N8 road (Ireland)

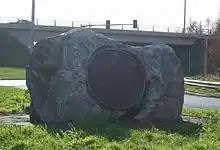
Commemorative plaque marking the opening of the Glanmire Bypass in 1992, located at the Dunkettle Interchange, Cork.

Junction 19 on the N7 route (M7 motorway from Naas to past Portlaoise) at Aghaboe marks the start of the N8 (see thumbnails). From here it proceeds southwards, passing under the R434 and R433 roads until it runs parallel to the single-carriageway R639 road, bypassing Abbeyleix, Durrow, Cullahill, Johnstown, Urlingford, Littleton, Horse and Jockey, Cashel, New Inn, Cahir, Skeheenarinky, Kilbeheny, Mitchelstown, Kilworth Mountain, Fermoy, Rathcormac, Watergrasshill and Glanmire. Originally the N8 route passed through all of these towns as a single carriageway however a series of projects as part of the transport 21 road infrastructural project saw all of these towns bypassed and the route replaced with motorway. The M8 motorway ends at the Dunkettle interchange however the N8 route continues into Cork city centre as the "Lower Glanmire Road", "Water Street", "Horgan's Quay", "Penrose Quay", "Brian Boru Bridge" and "Merchant's Quay" (and the route returns via "St. Patrick's Bridge", "Bridge Street" and "McCurtain Street"). The N8 ends where it meets the N22 at "St. Patrick's Street". Following completion of the M8 the old N8 has been redesignated as the N77 from Durrow to Portlaoise, with other sections redesignated as the R639.